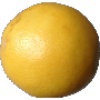
Label: Grapefruit White 1